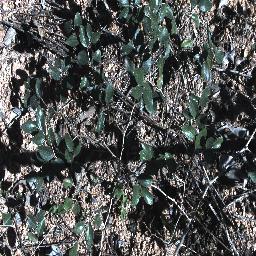
Label: chinee_apple